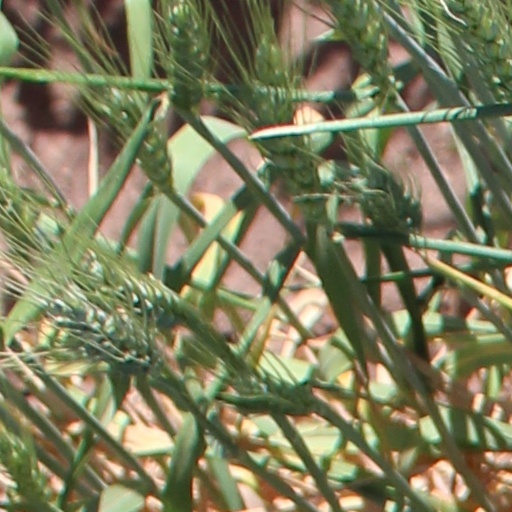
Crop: wheat